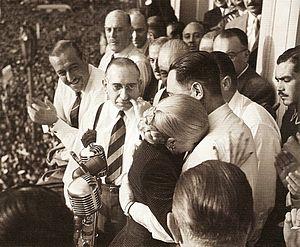
María Eva Duarte de Perón [maˈɾia ˈeβa ˈðwaɾte ðe peˈɾon], mieux connue sous le nom d’Eva Perón ou d’Evita, est une actrice et femme politique argentine. Elle épousa en 1945 le colonel Juan Domingo Perón, un an avant l’accession de celui-ci à la présidence de la république argentine.
1951 est une année commune commençant un lundi.